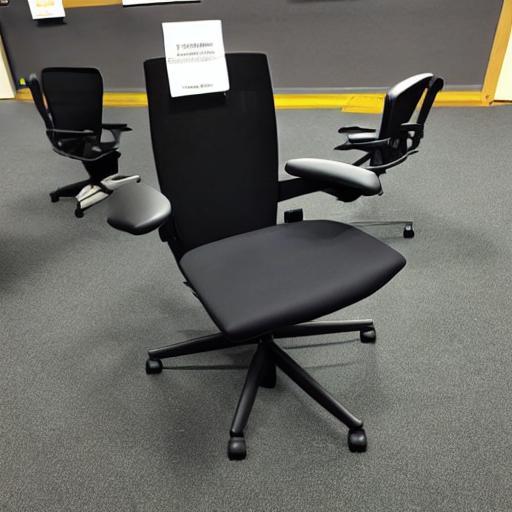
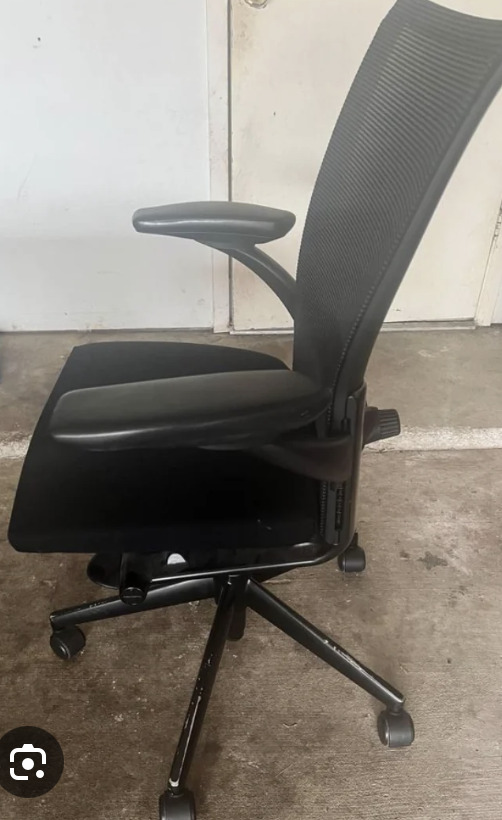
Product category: items_chair
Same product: no